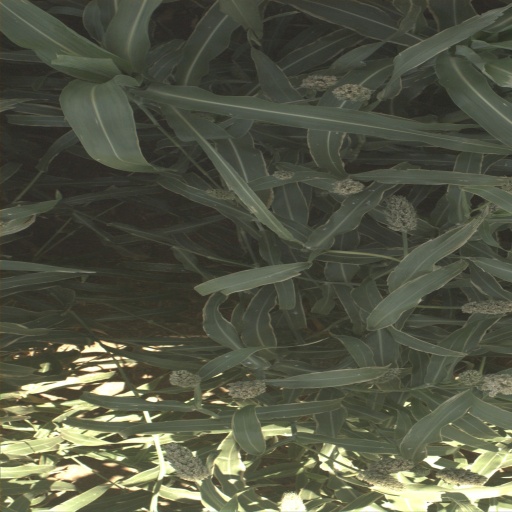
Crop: sorghum